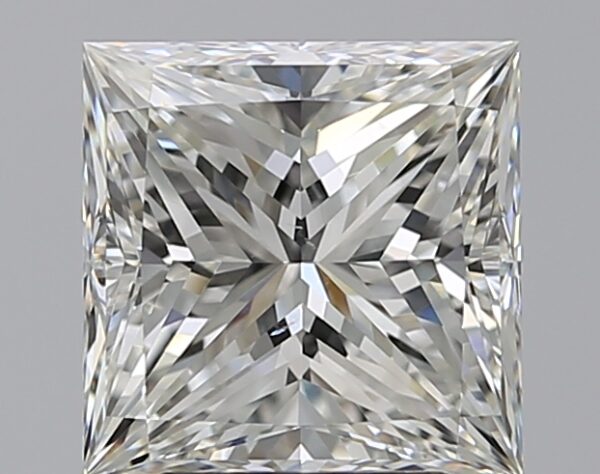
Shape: princess
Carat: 3.21
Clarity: VS2
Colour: H
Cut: EX
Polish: EX
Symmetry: EX
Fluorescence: N
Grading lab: GIA
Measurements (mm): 8.06 x 8.03 x 5.93